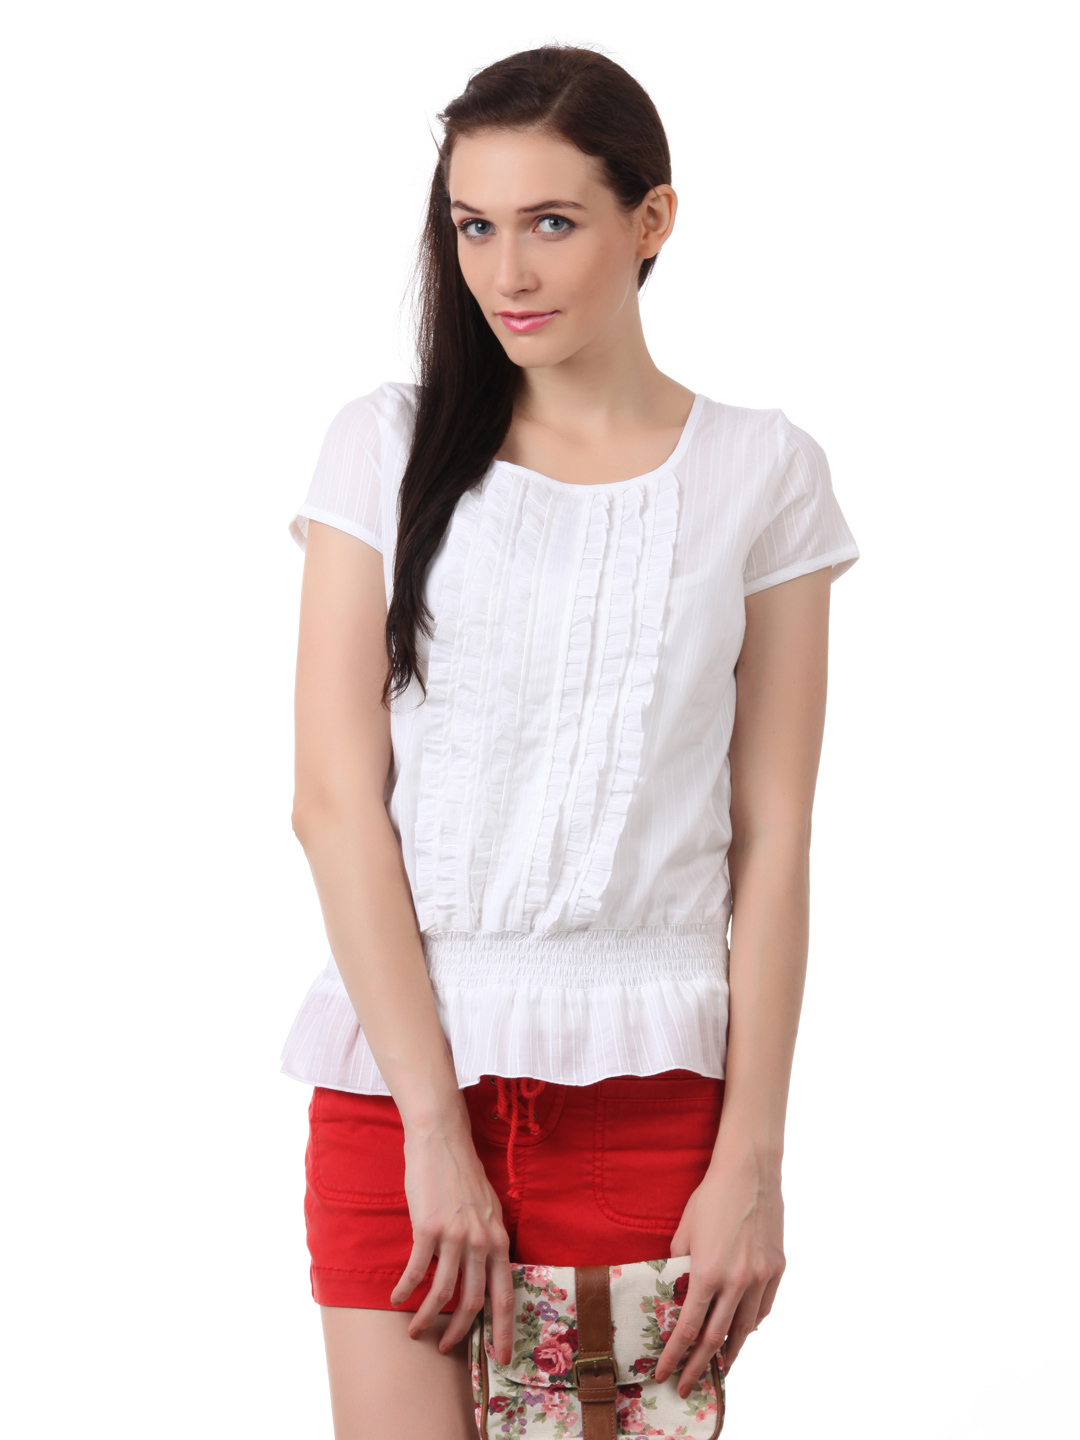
Myntra Women White Top
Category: Apparel / Topwear / Tops
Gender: Women
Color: White
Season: Summer 2012
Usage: Casual